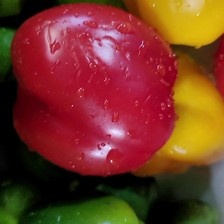
Label: capsicum